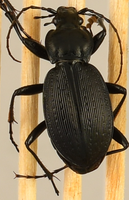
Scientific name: Carabus goryi
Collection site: Mountain Lake Biological Station NEON (MLBS), plot MLBS_009